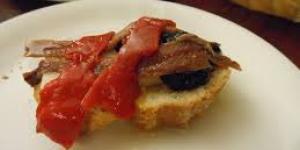
pintxo de anchoa